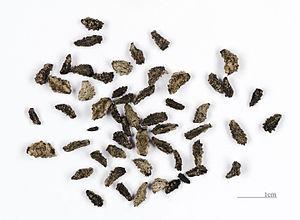
Proboscidea est un genre végétal de la famille des Pedaliaceae ou des Martyniaceae. Les fruits secs, sous forme de Capsules permettent la zoochorie.